Edward F. Caldwell & Co.

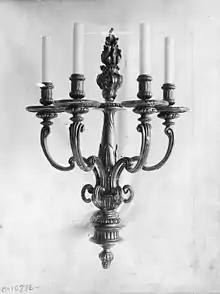
A chandelier

In 1895, Caldwell established the firm Edward F. Caldwell & Co., Inc. of New York with Victor von Lossberg at 31 East 17th Street. Von Lossberg, a designer and draftsman Caldwell had worked with at Archer & Pancoast, was a native of Latvia who was raised in Russia and studied design in Germany. Caldwell and von Lossberg brought skilled artisans from Europe to New York to work for the firm. They frequently traveled to Europe studying and importing historic objects for use as inspiration in the production of their electric light fixtures.